Tom Driberg

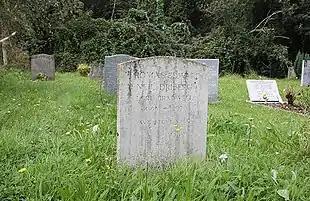
Driberg's grave in Bradwell-on-Sea cemetery in Essex

On 16 February 1951 Driberg surprised his friends by announcing his engagement to Ena Mary Binfield (née Lyttelton). A former Suffolk county councillor, she worked as an administrator at the Marie Curie Hospital in London and was well known in senior Labour circles; she had met Driberg in 1949, at a weekend party given by the government minister George Strauss. According to her son, she was fully aware of Driberg's sexual preferences, but looked forward to some political excitement, and "thought they could do a useful job as Mr. and Mrs." Driberg's motives are less clear, but he told his friend John Freeman that he needed someone to run Bradwell Lodge, to which he had returned in 1946 after its release by the RAF.